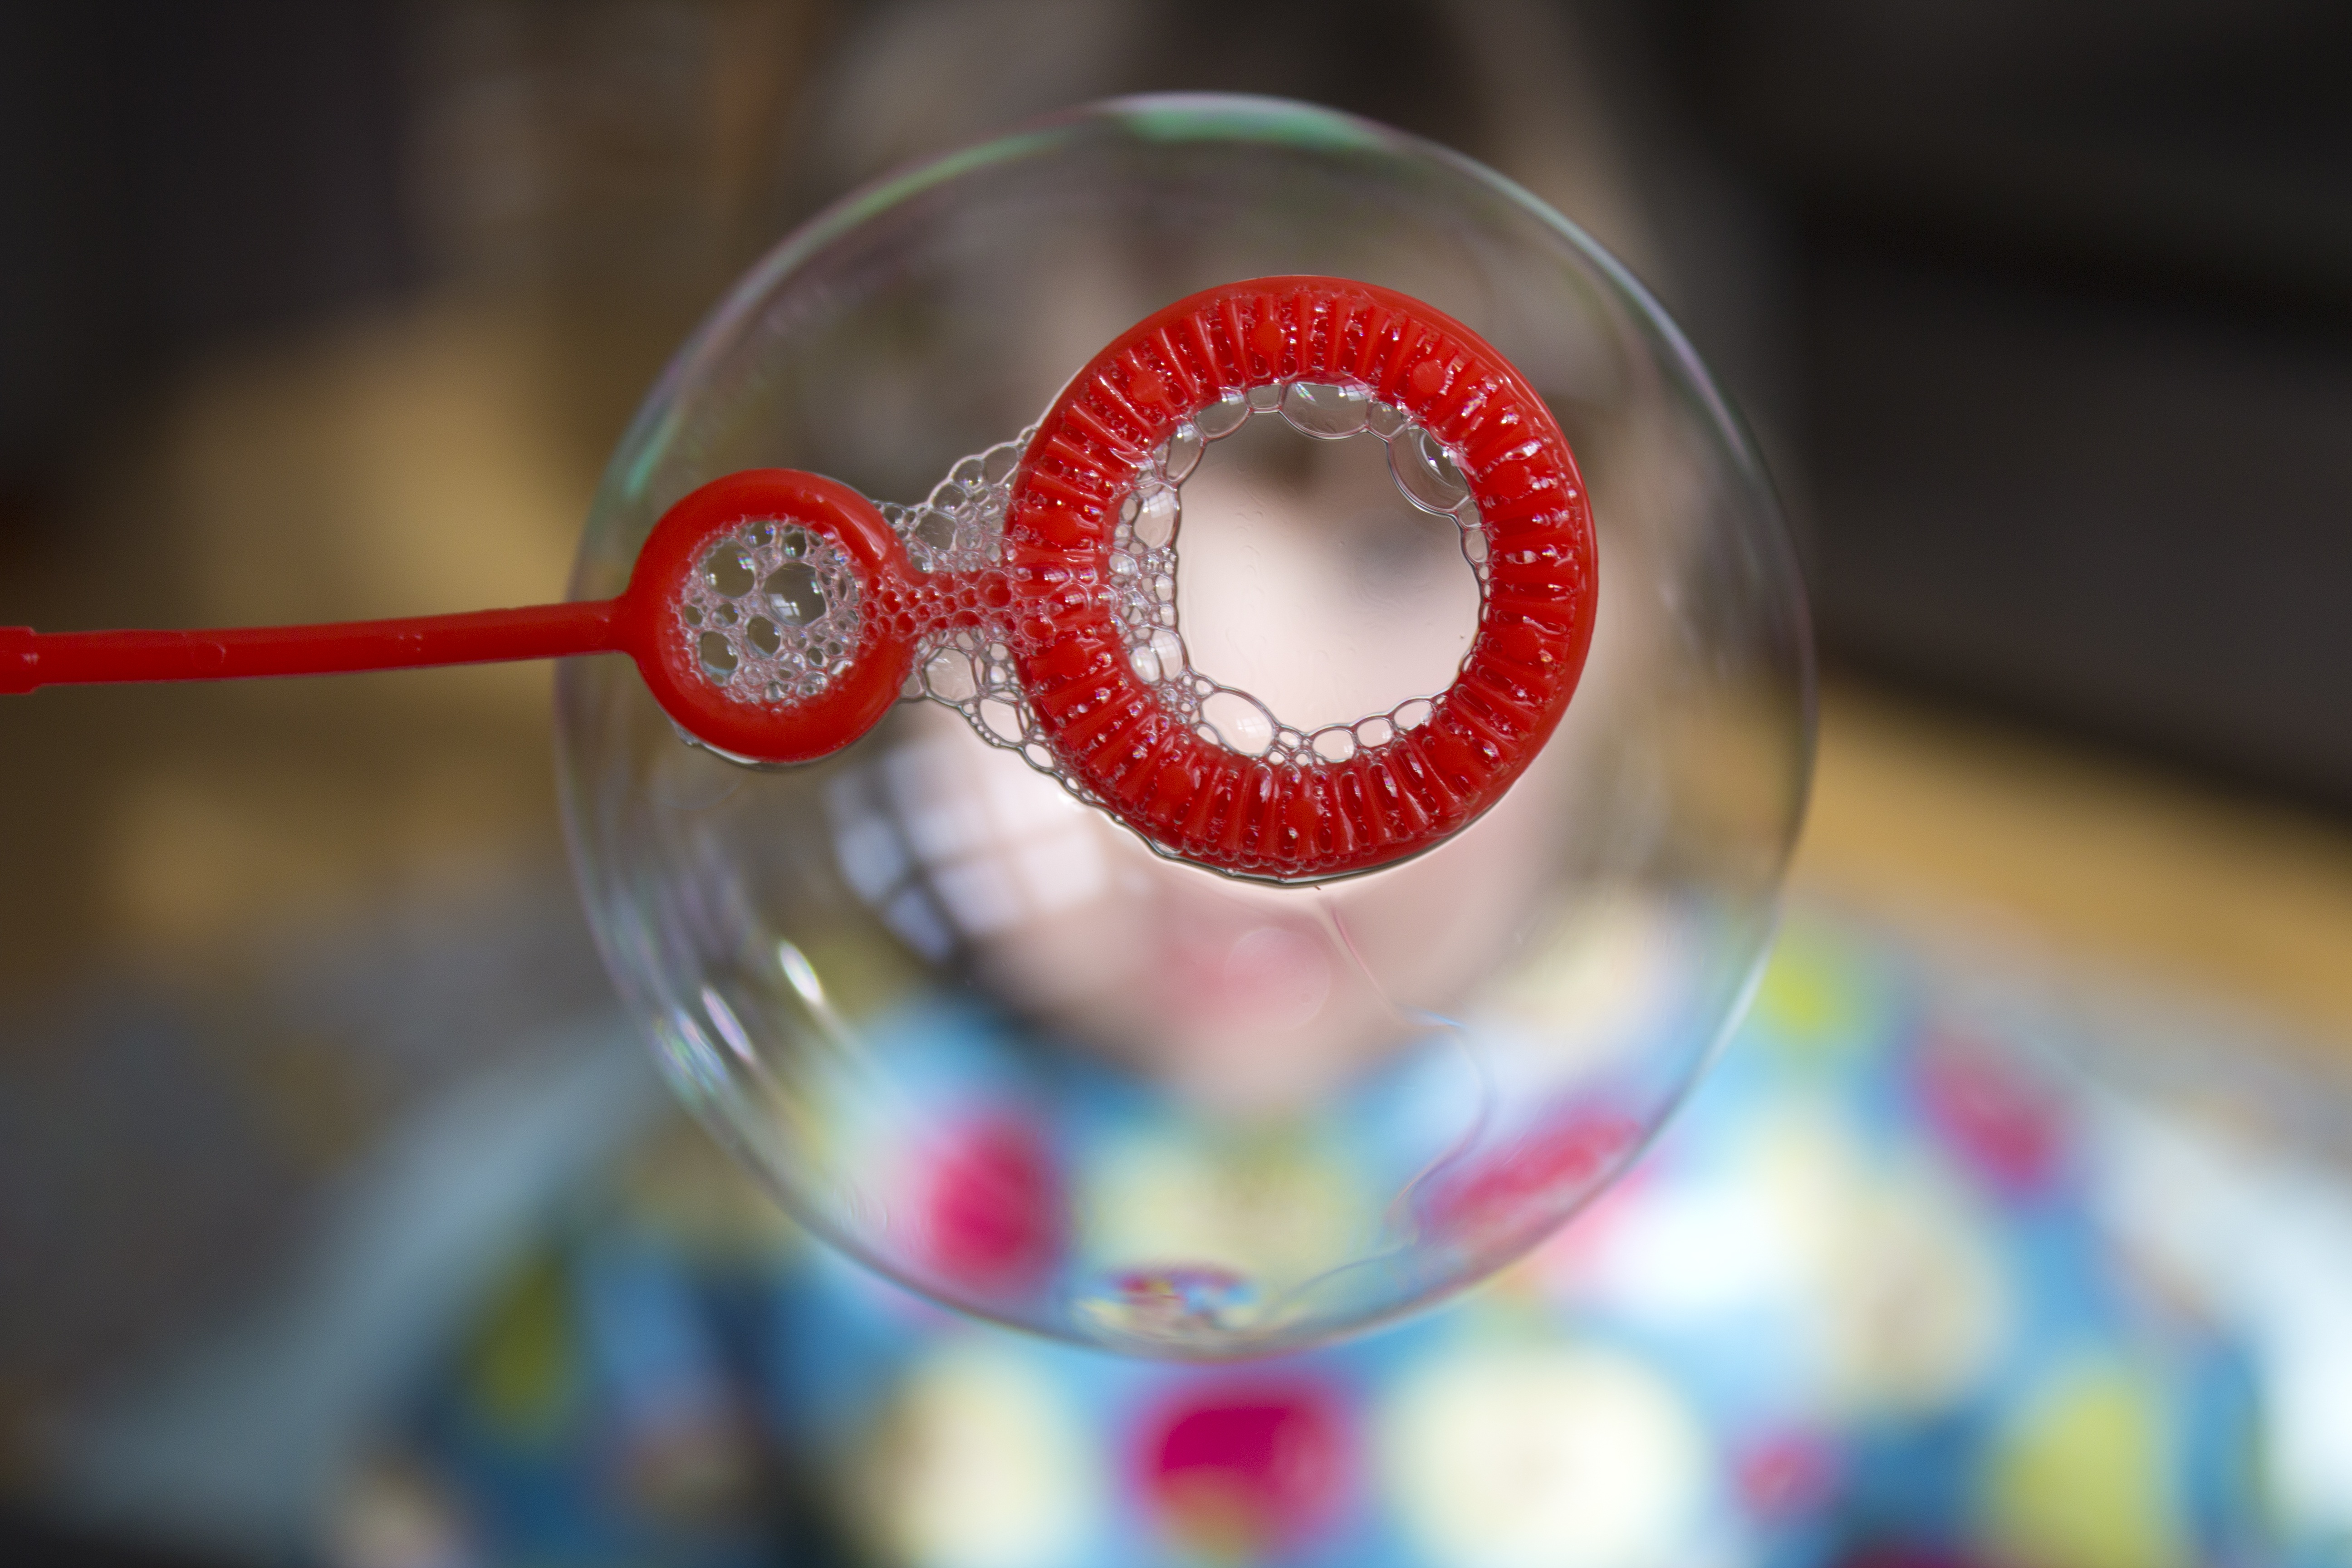
girl, play, heart, food, red, child, playing, lip, bubble, circle, close up, jewellery, fun, soap, blowing, organ, soap bubble, macro photography